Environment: real
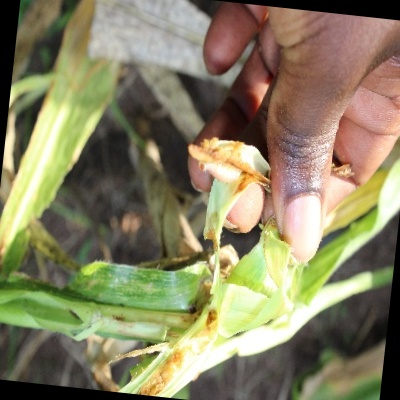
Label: fall_armyworm